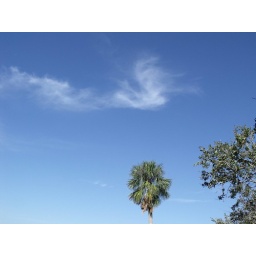
cloud in the glorious blue sky